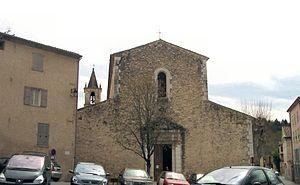
Les listes suivantes recensent les cathédrales catholiques de France.